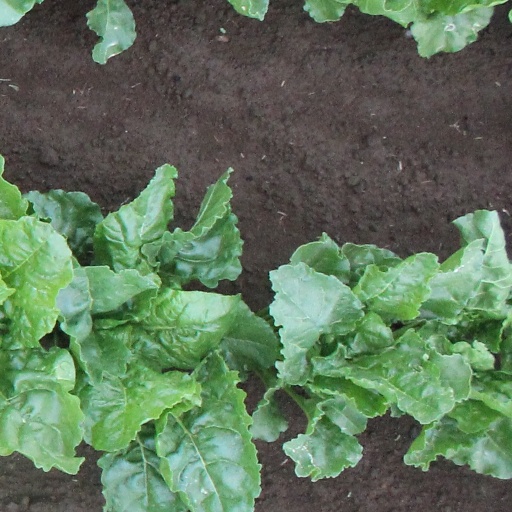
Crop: sugar beet